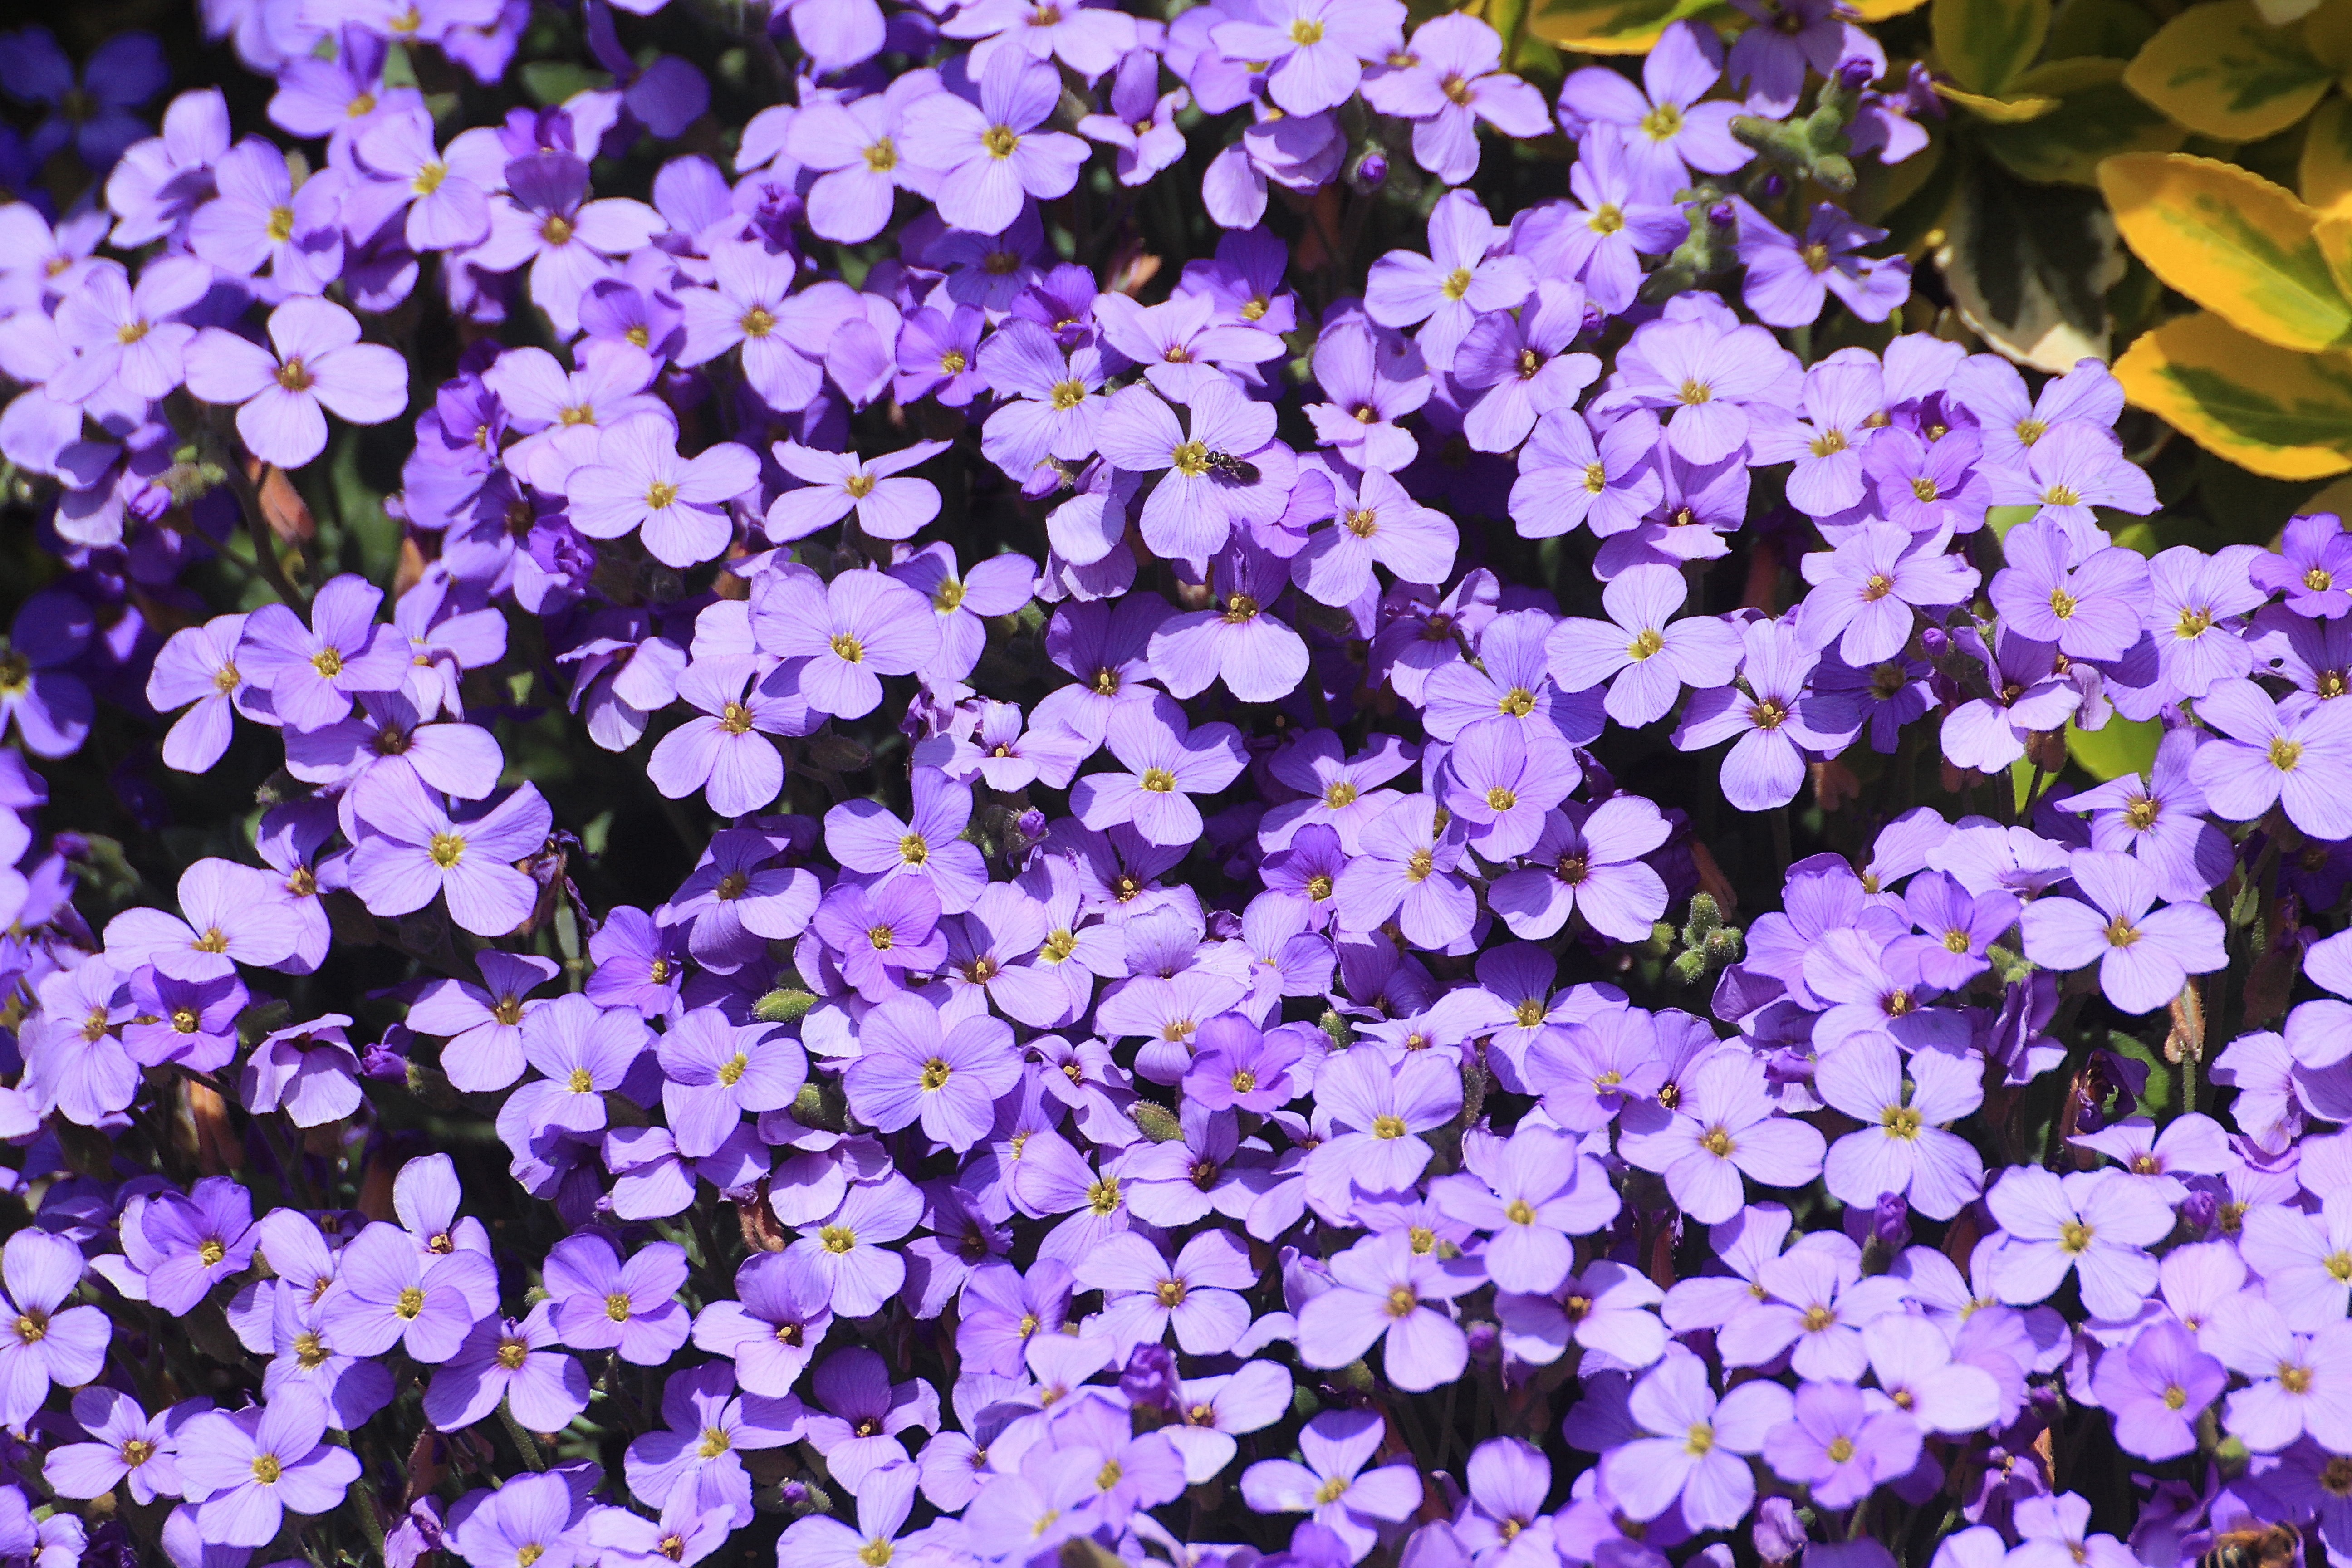
blossom, plant, flower, purple, petal, bloom, spring, botany, flora, violet, beautiful, short, ornamental plants, viola, brassicaceae, pansy, bl tenmeer, flowering plant, genus, stone garden, blue pillow, cushion plant, aubretia, aubrietien, aubrieta, wall flower, annual plant, land plant, violet family, dame's rocket, cruciferae